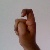
The image shows a hand gesture representing the letter 'X' in Indian Sign Language.